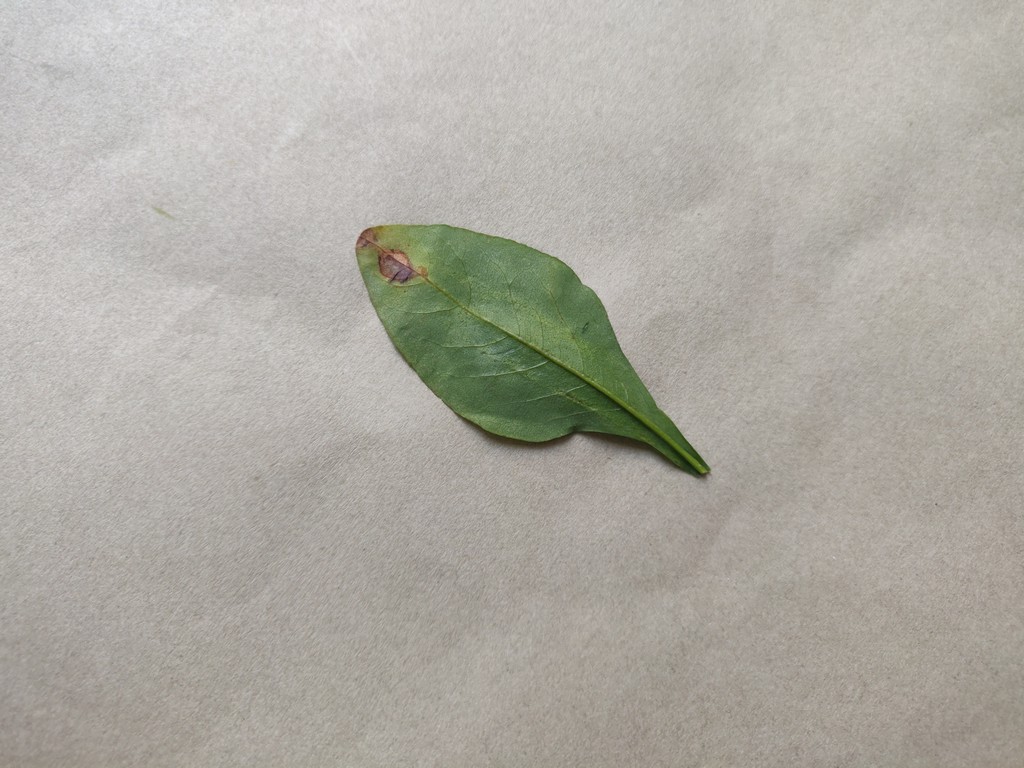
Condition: Unhealthy
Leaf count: single
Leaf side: back